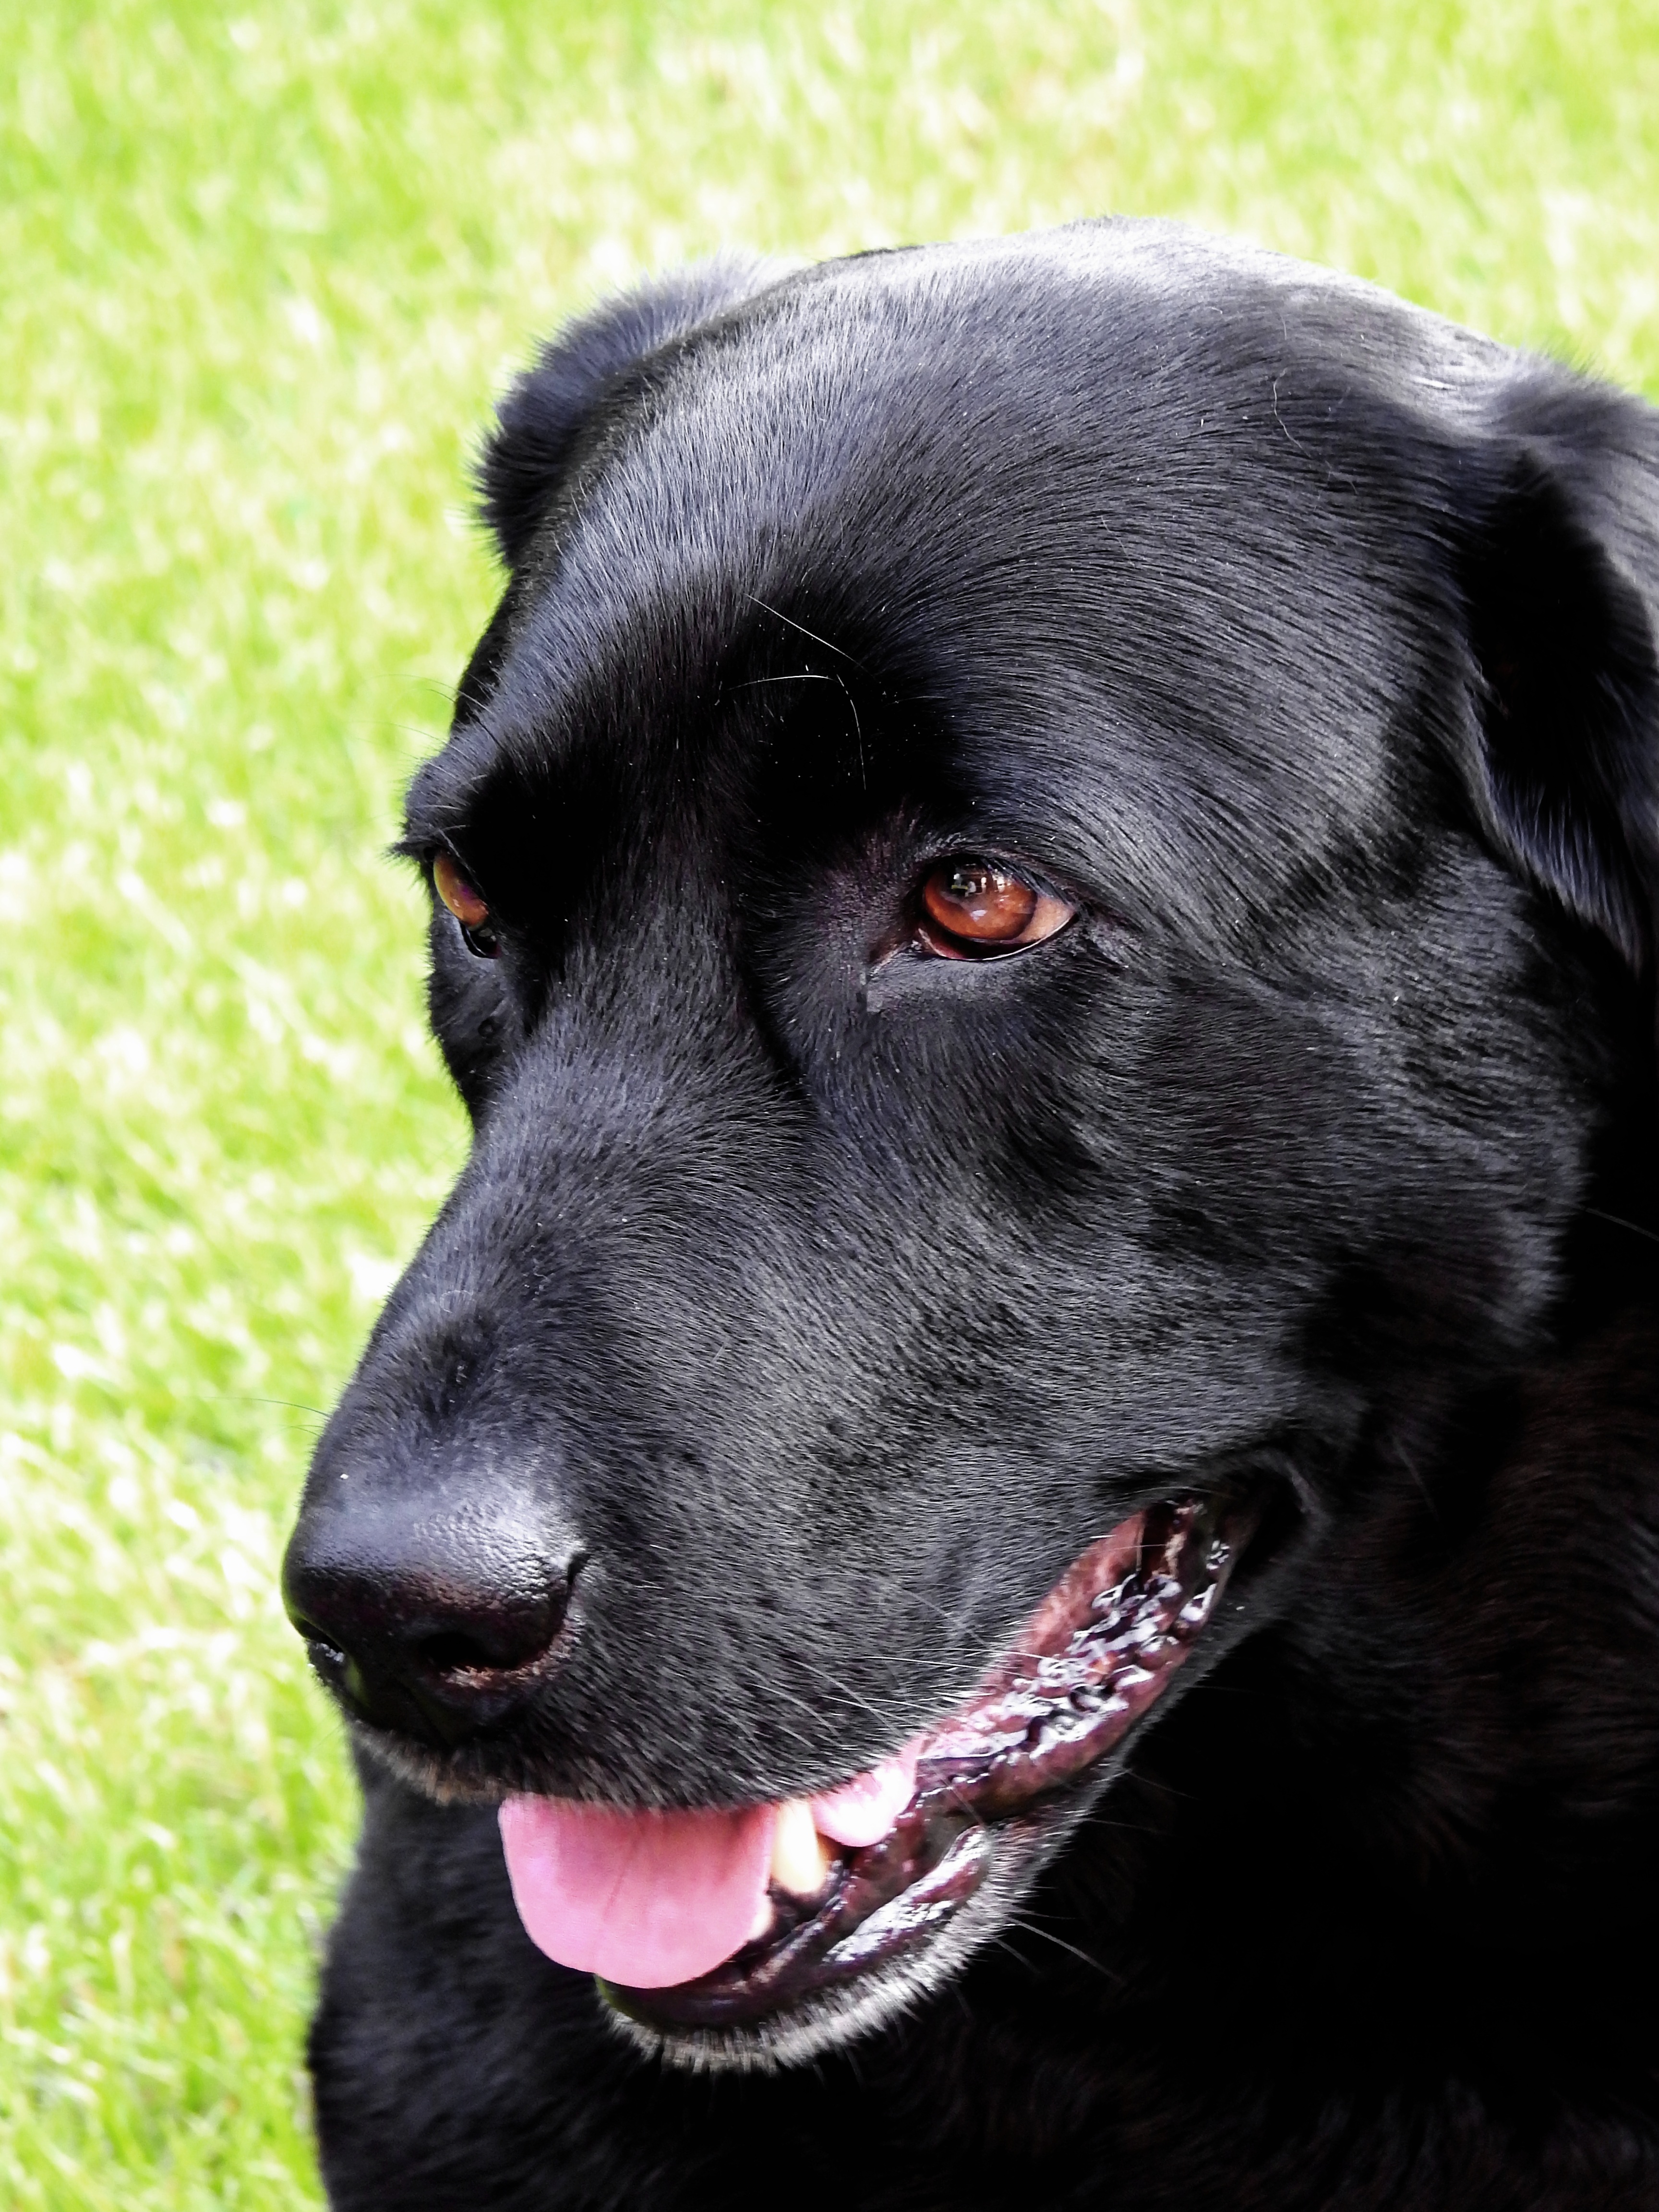
puppy, dog, animal, pet, mammal, black, friend, head, vertebrate, labrador retriever, labrador, dog breed, retriever, dog like mammal, carnivoran